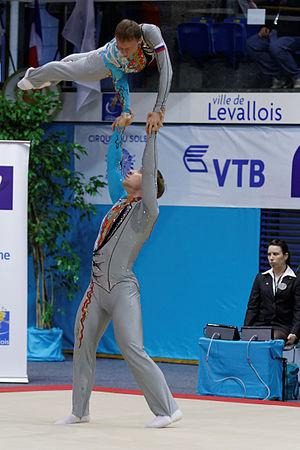
La gymnastique acrobatique ou acrosport est une activité gymnique artistique, mélangeant chorégraphie, gymnastique au sol et pyramide humaine. Il consiste en la pratique de main à main acrobatique, enchaînements de portées, de chorégraphies et d'acrobaties sur un thème musical.